Tukulan

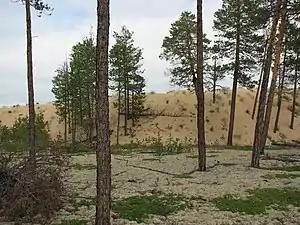
Tukulan. Close view.

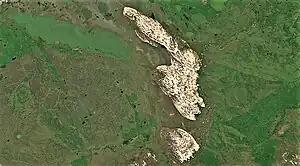
Tukulan land forms close to river Lungkha seen from space.

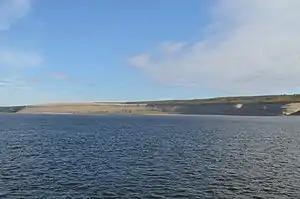
Tukulan by the Lena.

Tukulans (a term from Evenki origin) are relief forms shaped by aeolian processes of the Central Yakutian Lowland, Yakutia, Russian Federation. They are sand dunes of a characteristic type mainly found along the valley of the Lena River, in the area of the lower Vilyuy river.